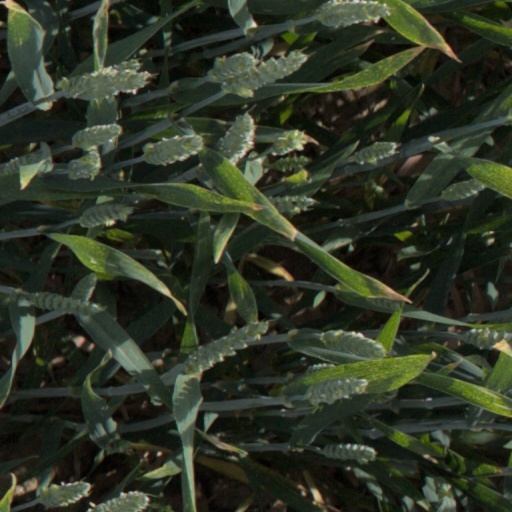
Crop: wheat